Samuel Gillott

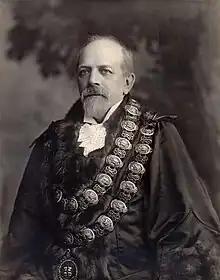

Sir Samuel Gillott (29 October 1838 – 29 June 1913) was an Australian lawyer and politician, commonly known as a former Lord Mayor of Melbourne.